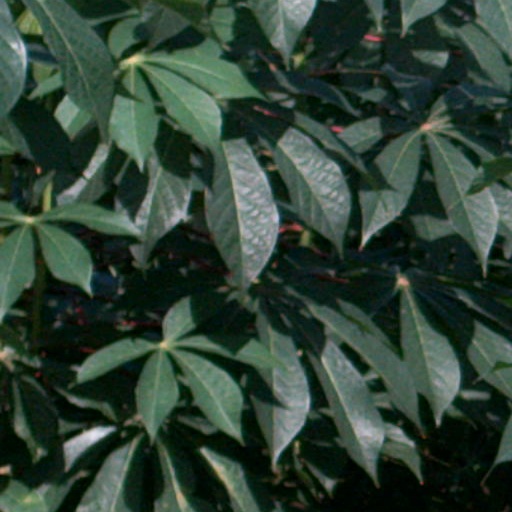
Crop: cassava